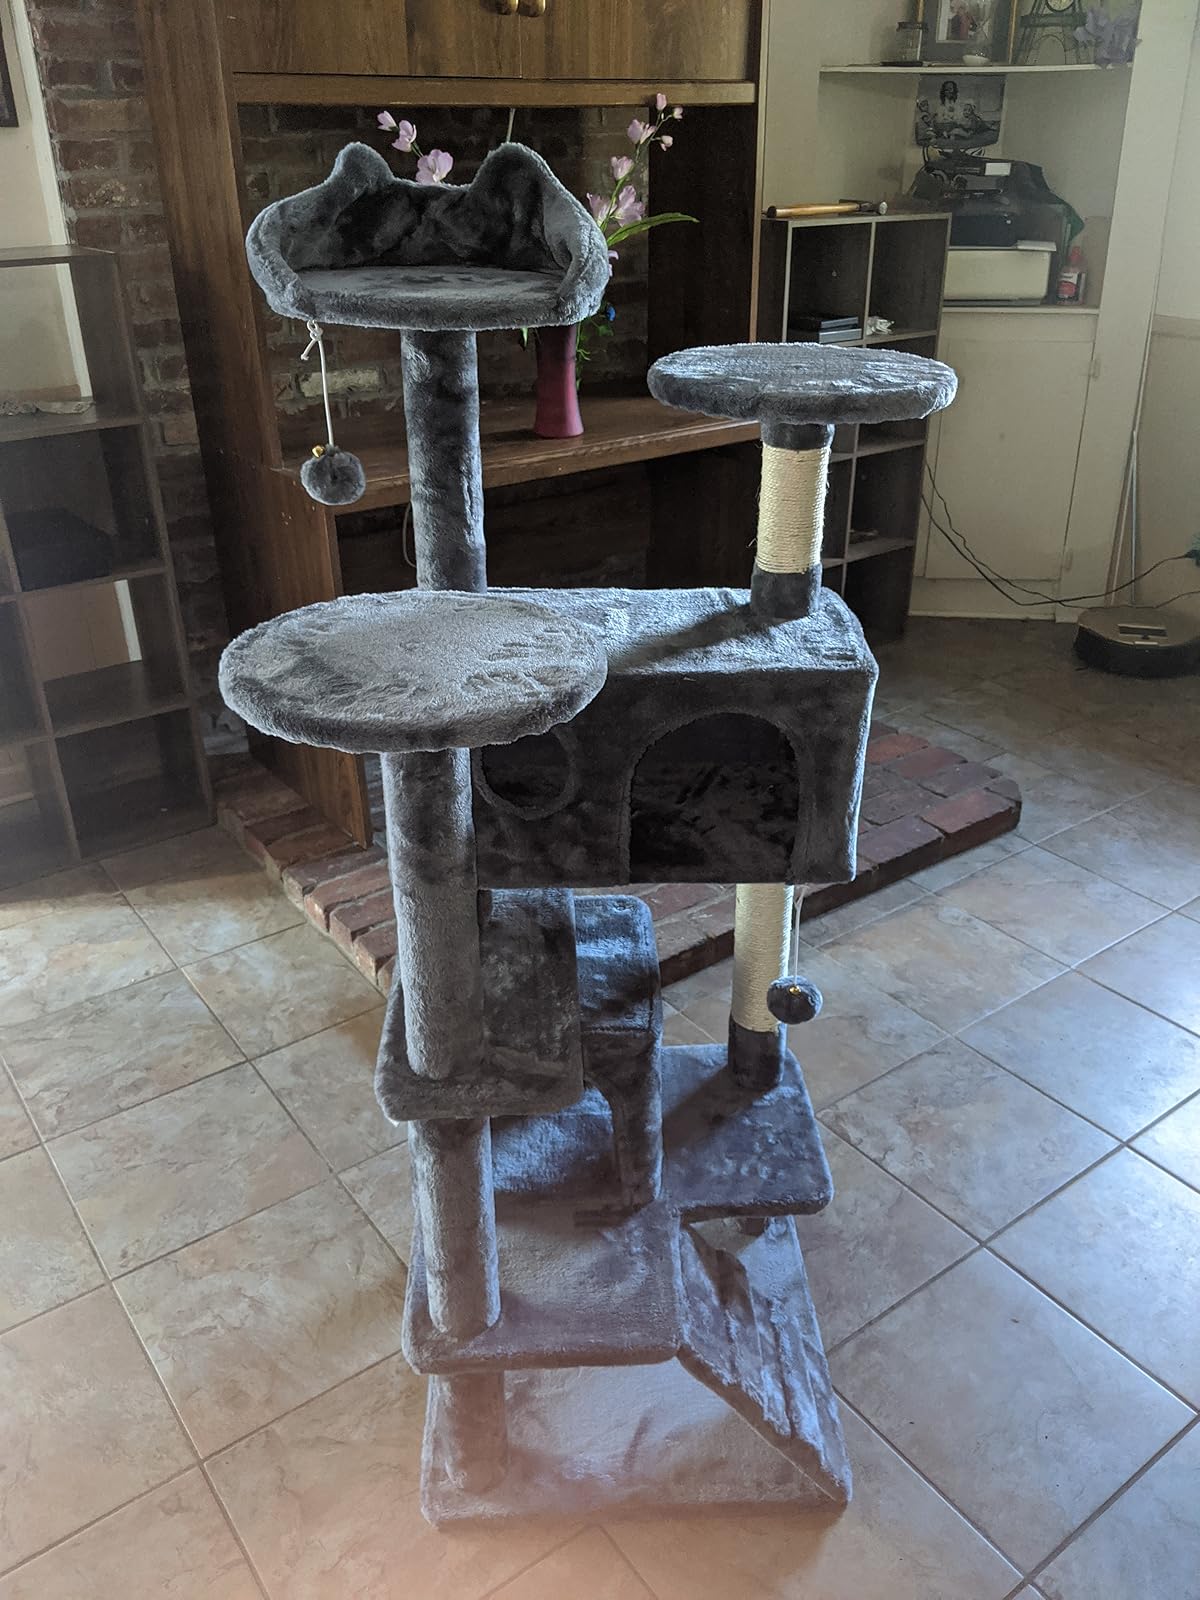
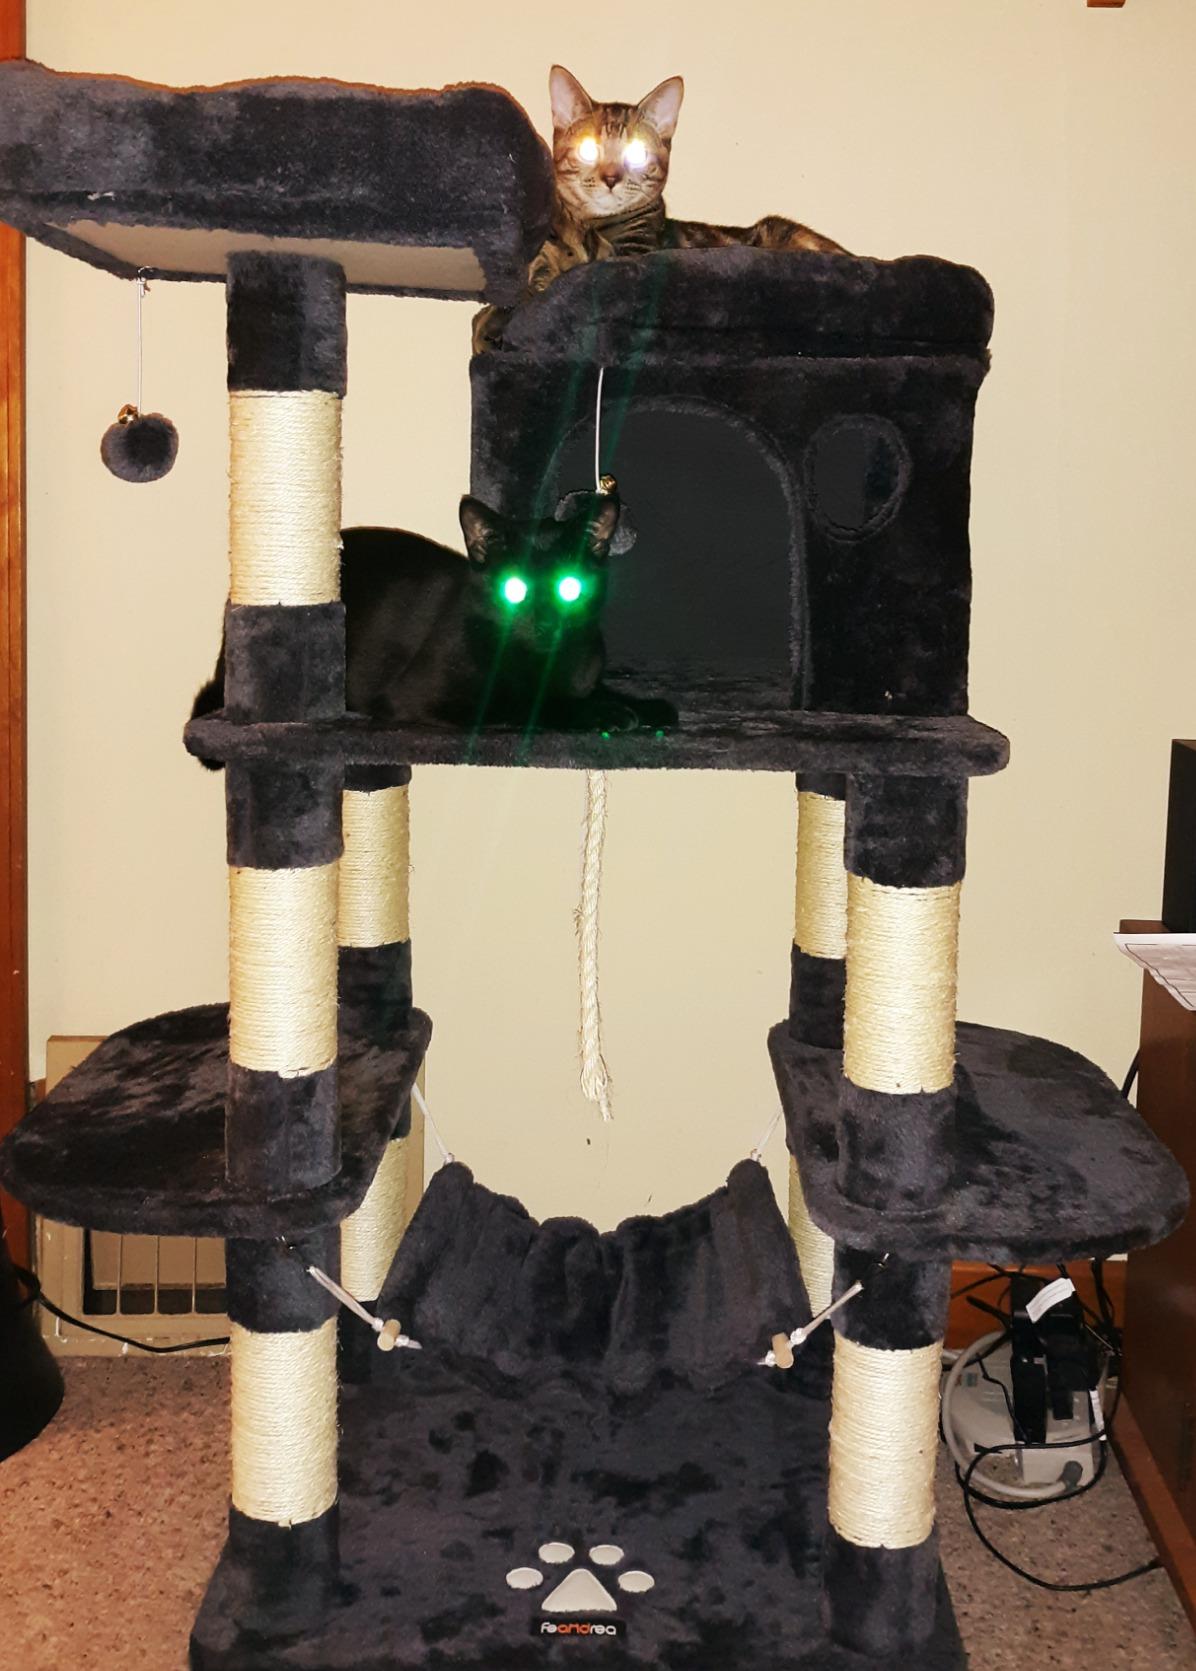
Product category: items_cat tree
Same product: no